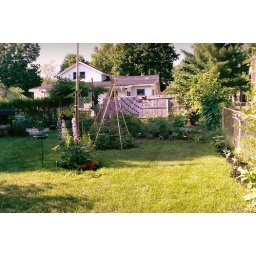
I built a pole bean teepee............This is in the backyard facing the house